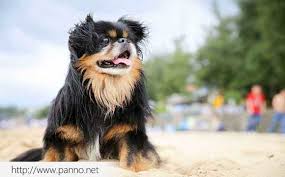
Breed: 221-n000055-EntleBucher